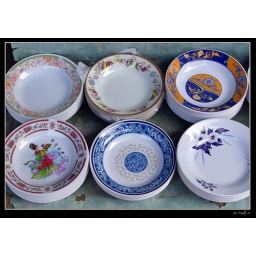
Thai style plates in a market in Nong Khai, Thailand.